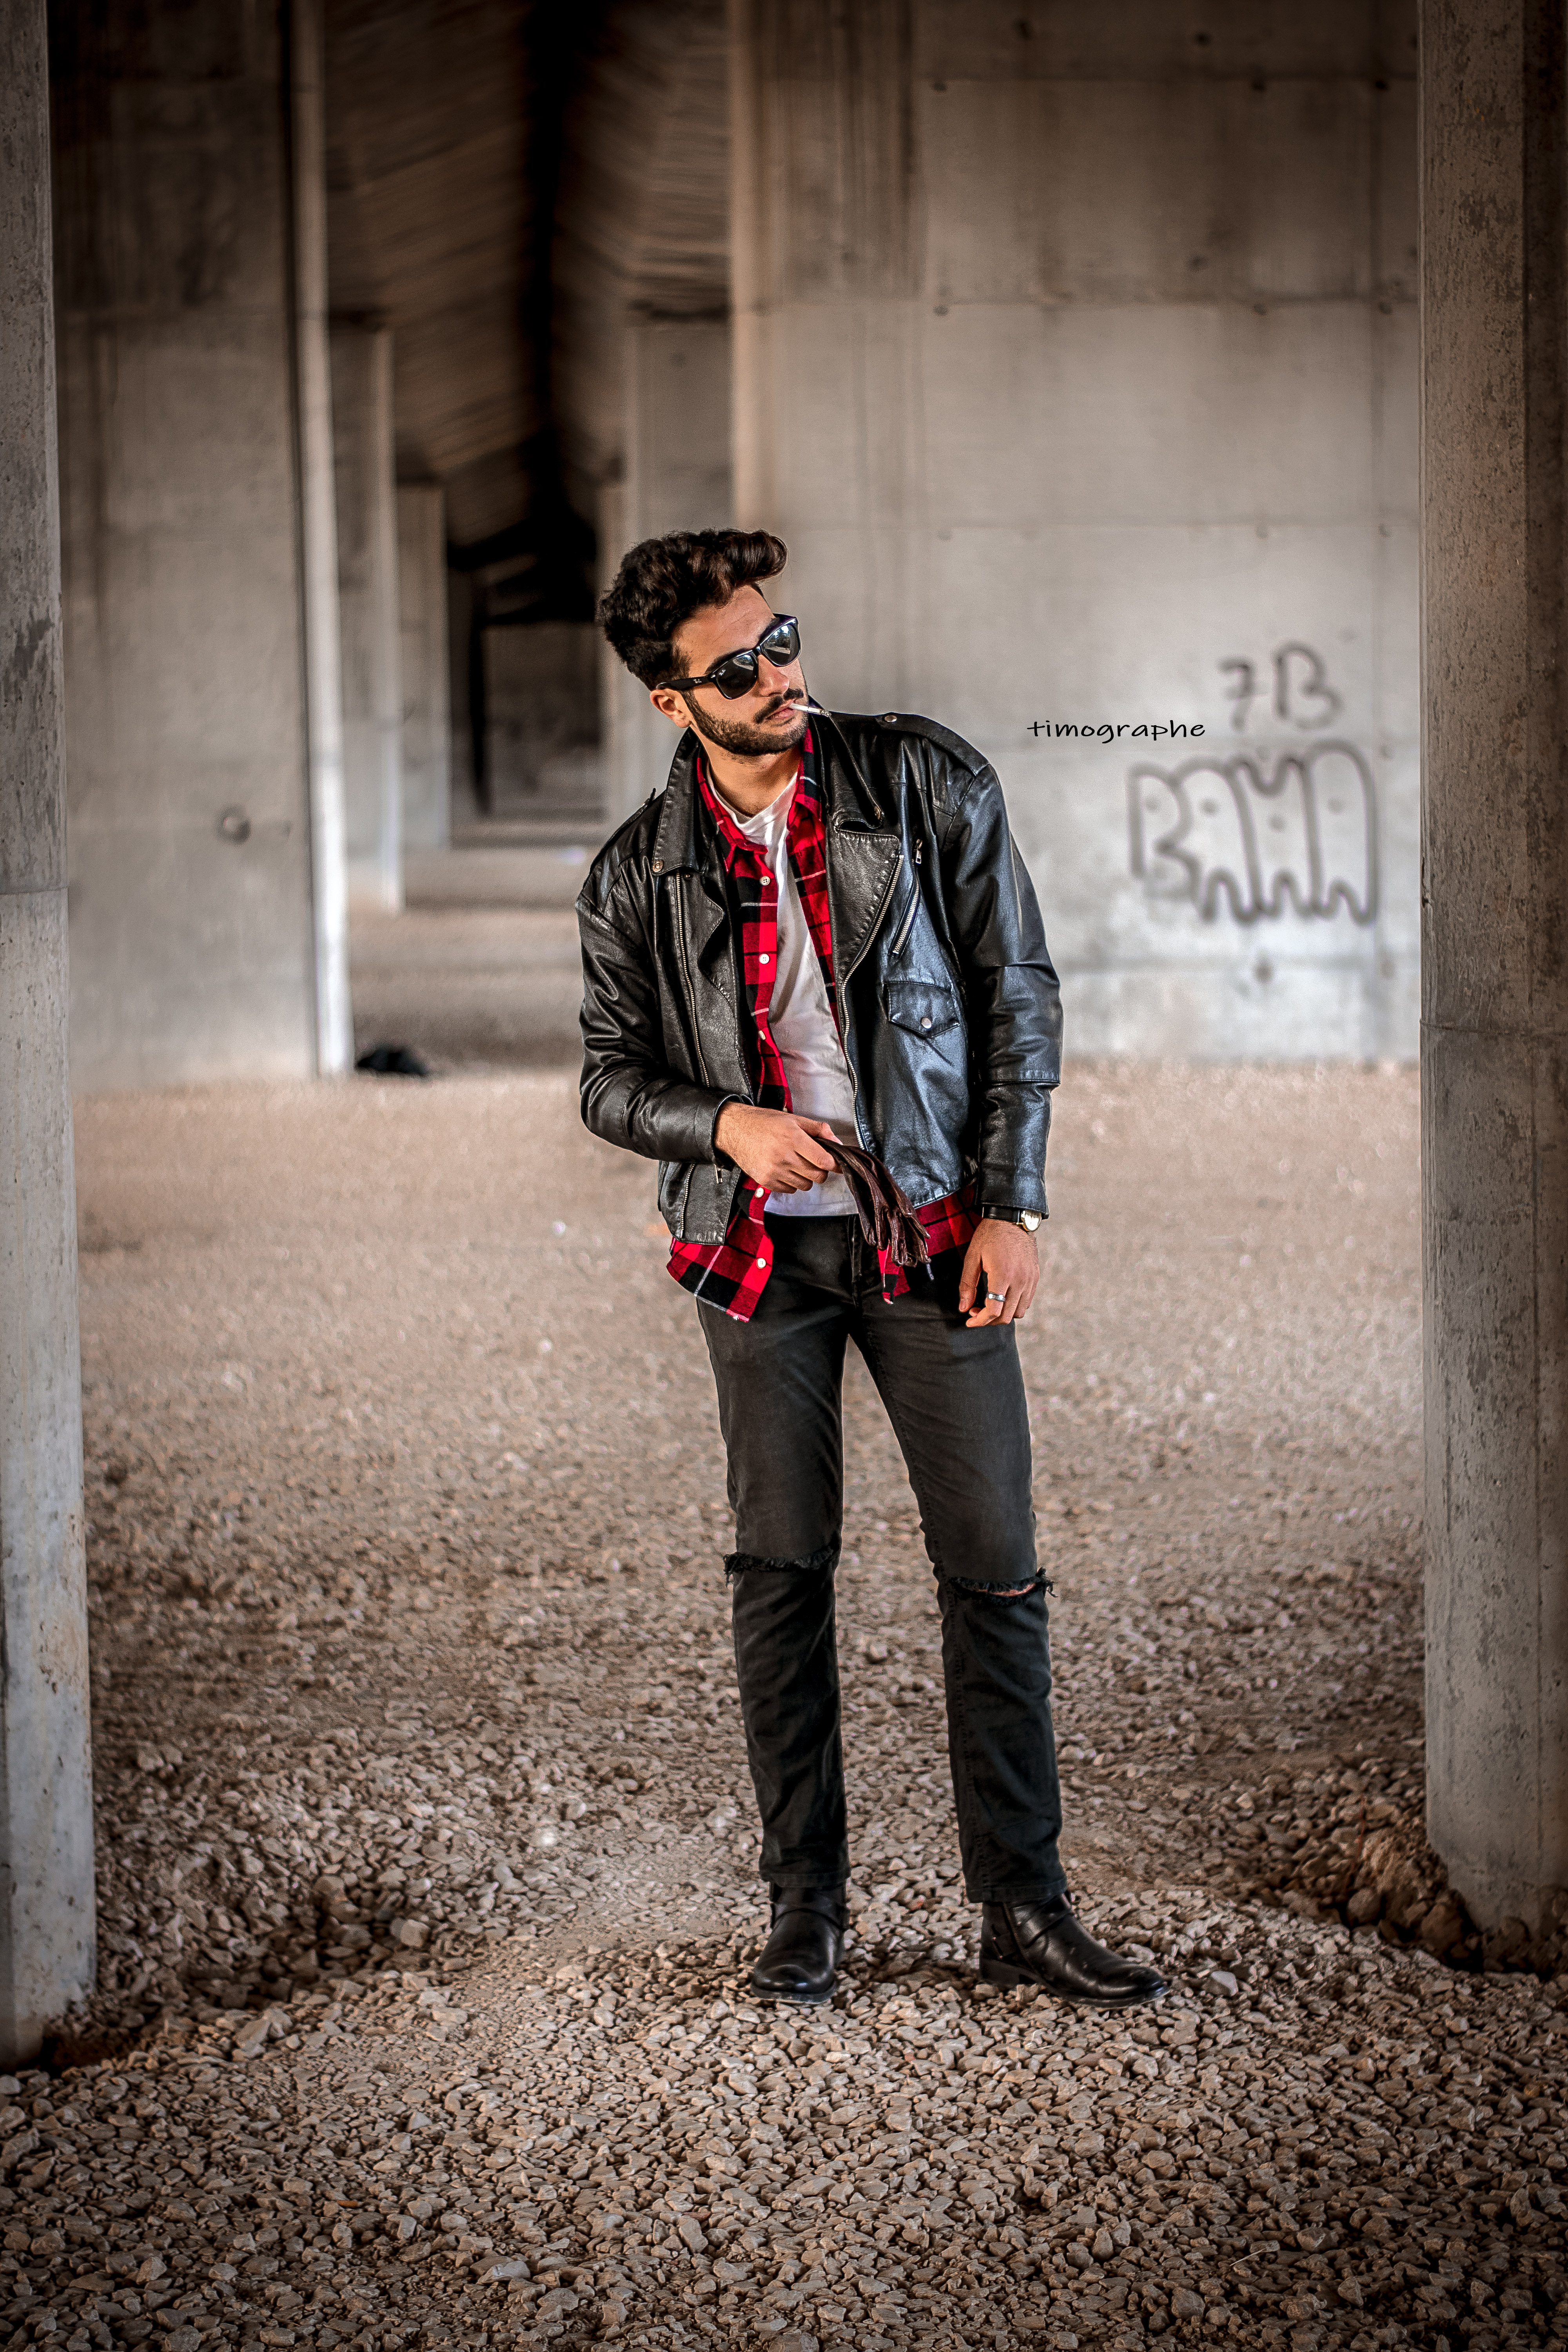
man, standing, male, fashion, wall, cool, photography, human, gentleman, jacket, outerwear, glasses, jeans, photo shoot, street, flash photography, style, smile, portrait photography, leather jacket, leather